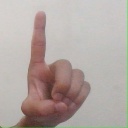
अक्षर: ड